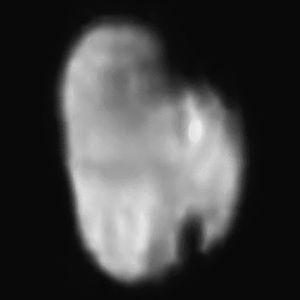
Voici une galerie du Système solaire.
Pluton, officiellement désignée par Pluton, est une planète naine, la plus volumineuse connue dans le Système solaire, et la deuxième en ce qui concerne sa masse. Pluton est ainsi le neuvième plus gros objet connu orbitant directement autour du Soleil et le dixième par la masse. Premier objet transneptunien identifié, Pluton orbite autour du Soleil à une distance variant entre 30 et 49 unités astronomiques et appartient à la ceinture de Kuiper, ceinture dont il est le plus grand membre connu.
Hydre, officiellement Pluton III Hydre, est un petit satellite naturel de Pluton découvert en 2005. Jusqu'au 22 juin 2006, il portait la désignation provisoire S/2005 P 1.